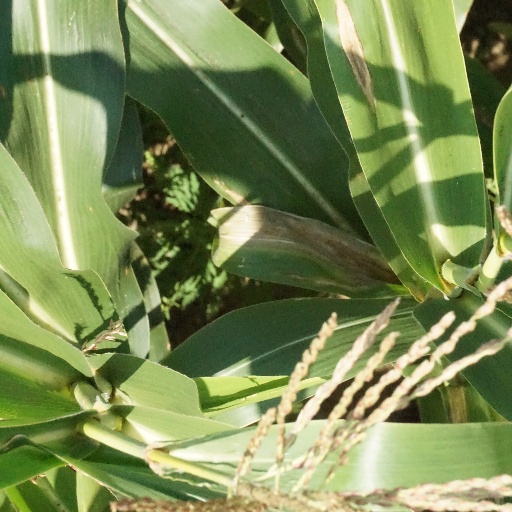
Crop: maize; corn